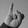
ASL letter: I